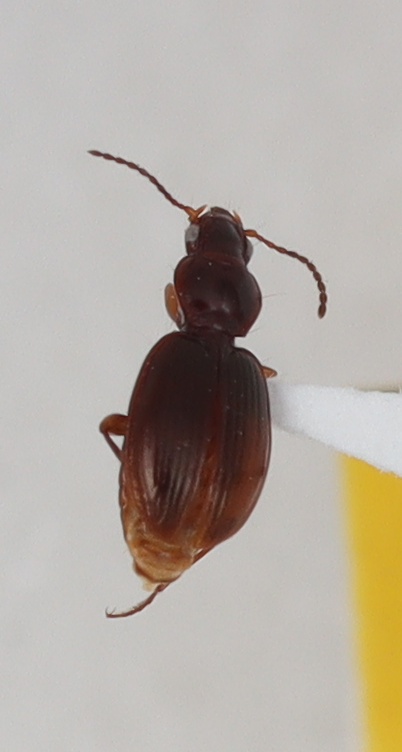
Scientific name: Mecyclothorax konanus
Plot: 17
Trap: S
Collected: 20190508